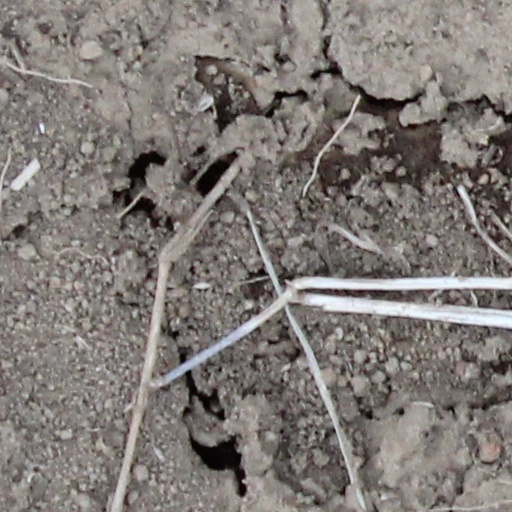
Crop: wheat